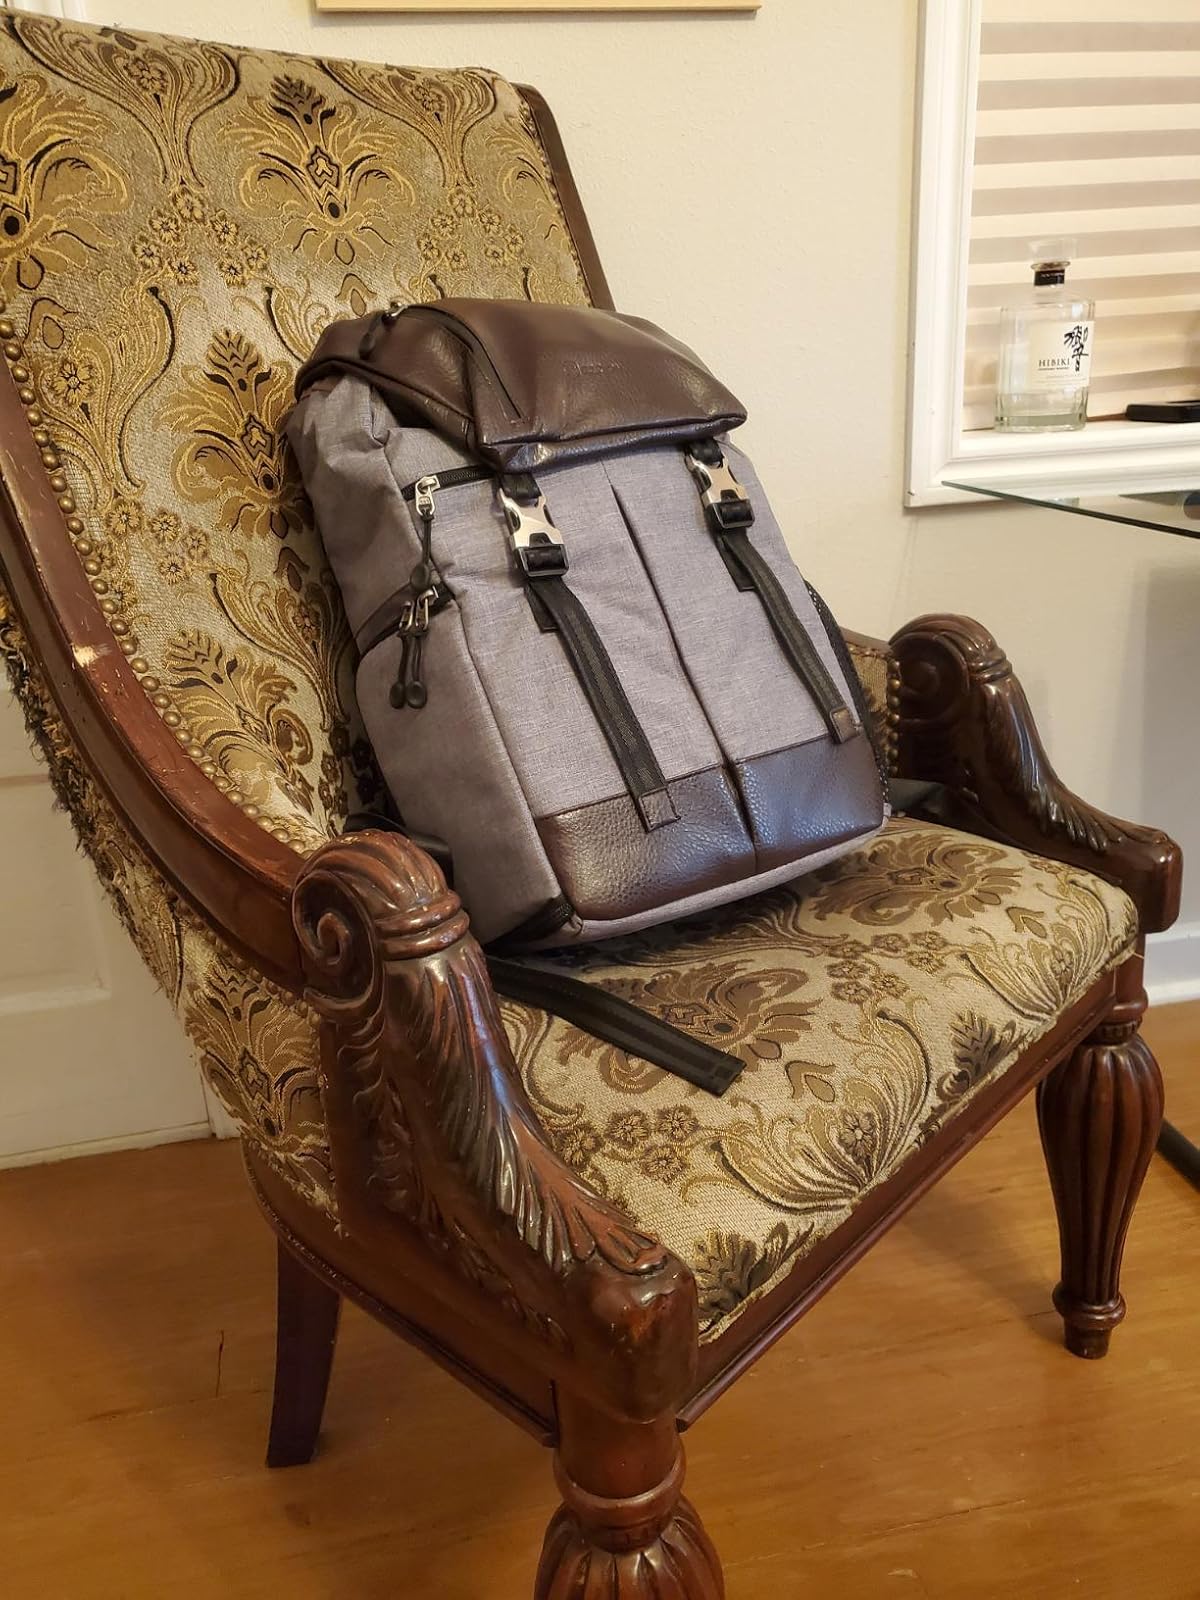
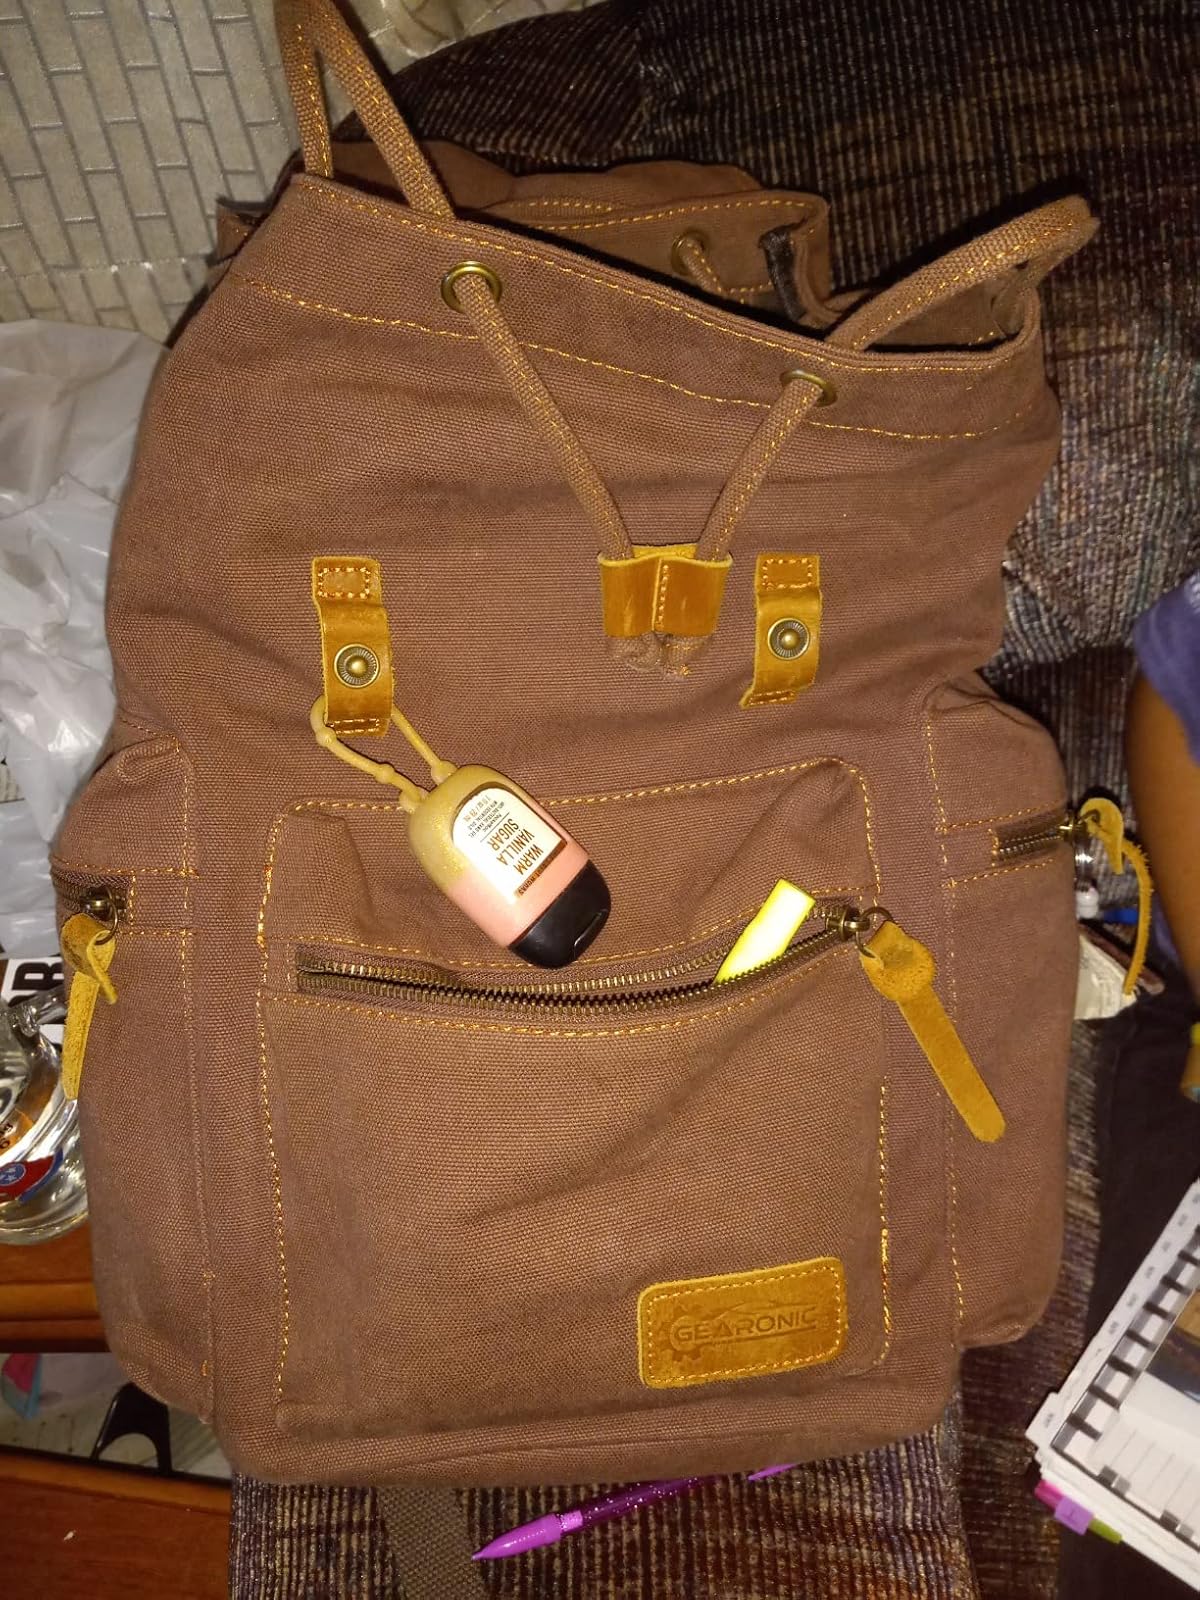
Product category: bag
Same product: no